Hazel Forbes

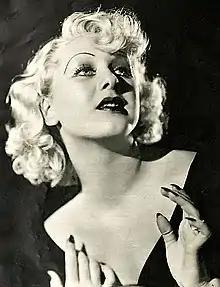
Forbes in 1935

Hazel Forbes (born Hazel Froidevaux, November 26, 1910 – November 19, 1980) was an American dancer and actress.